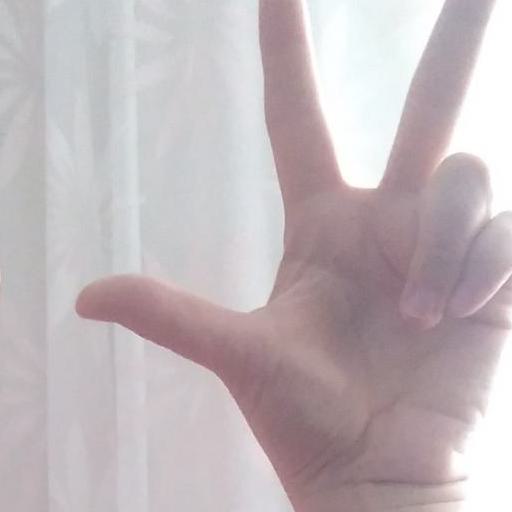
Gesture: three2